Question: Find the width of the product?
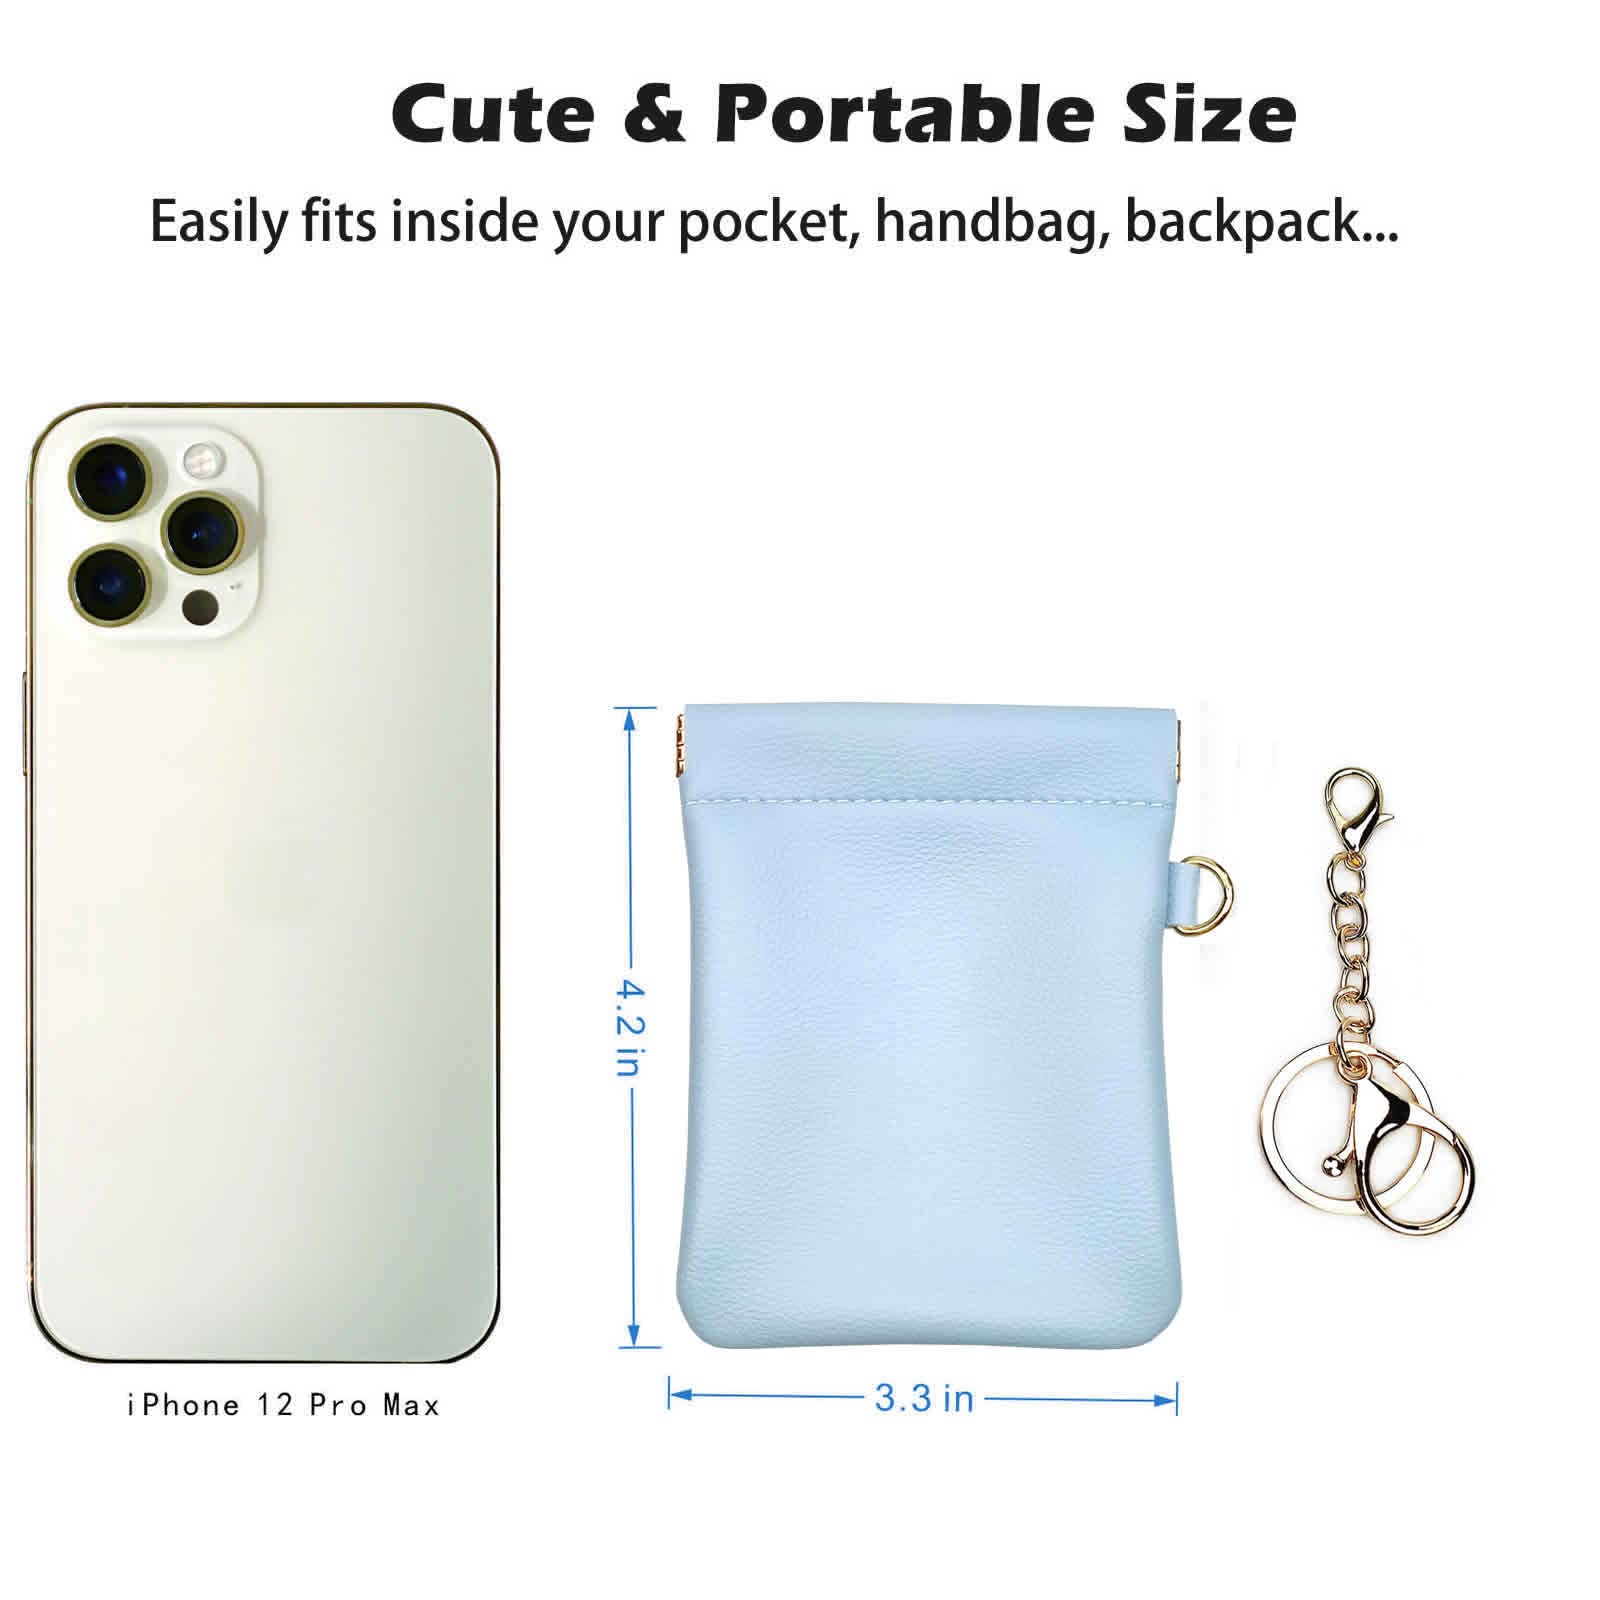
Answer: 3.3 inch